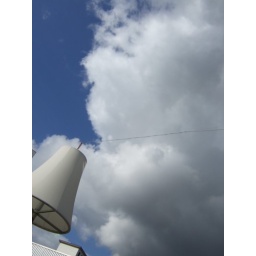
one nimbus street lamp in action